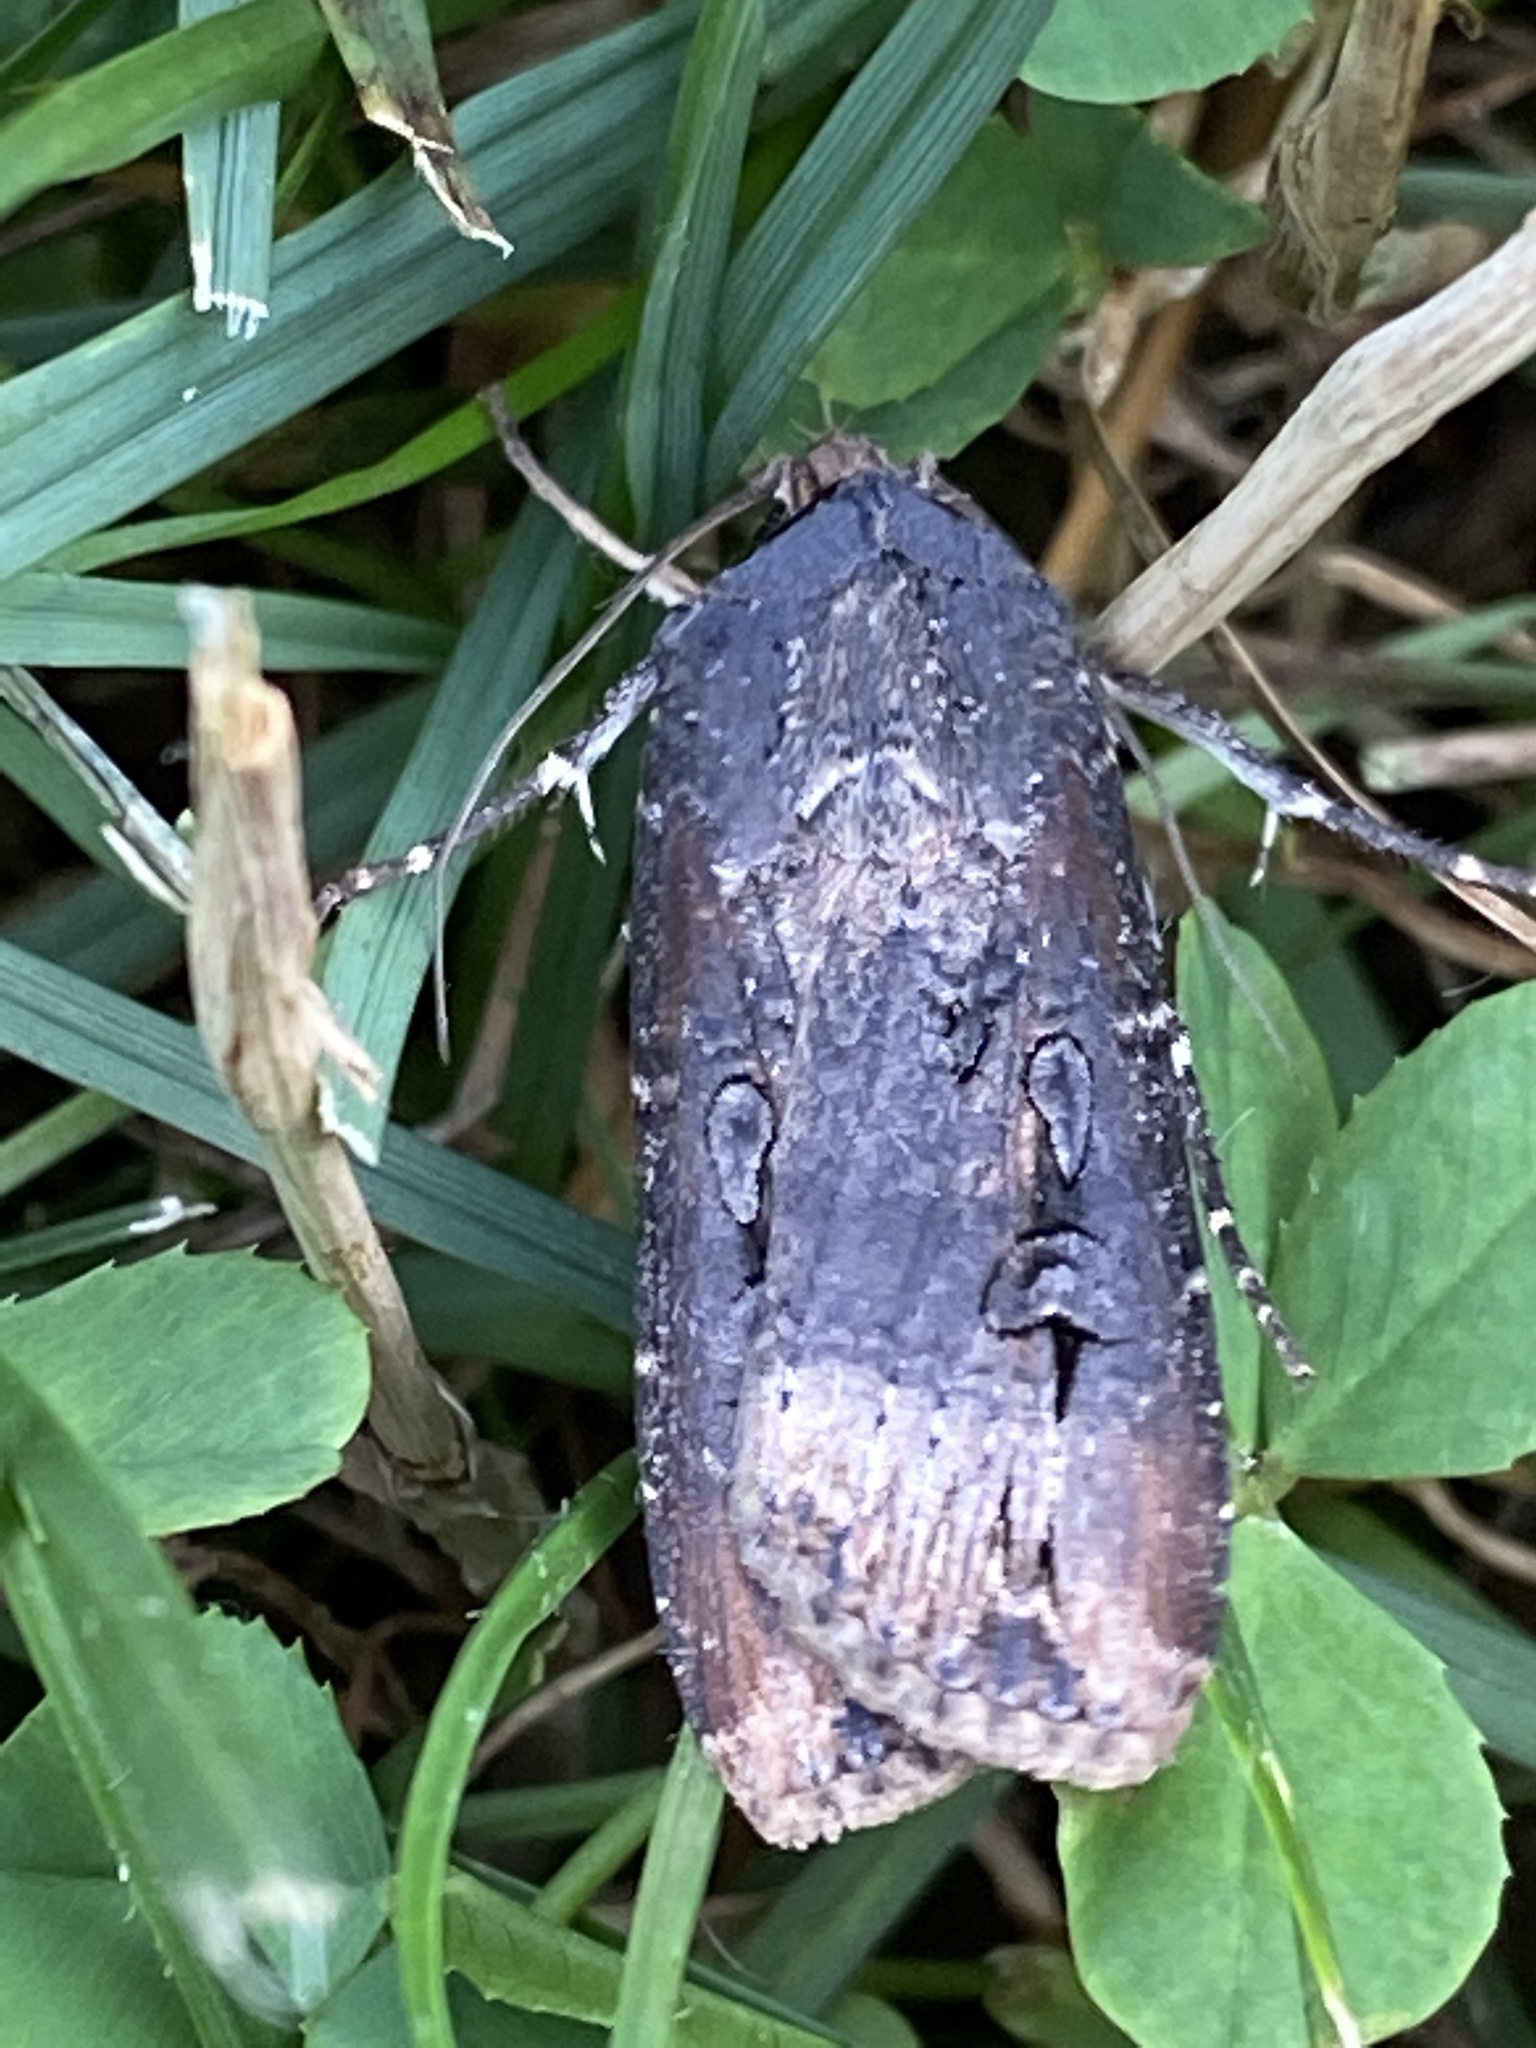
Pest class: cutworms